Coreus marginatus

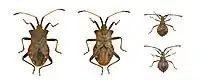
Adult male and nymph shown from dorsal and ventral views

Like other Coreidae the dock bug has an annual life cycle consisting of an egg followed by five successive nymphal instars before becoming an adult. It overwinters as an adult and copulates in the typical heteropteran back-to-back position, laying large brown eggs between late May and early July. The eggs take around 3 to 4 weeks to hatch. The young nymphs will feed on leaves and stems while the older nymphs, like the adults, feed on seeds. The nymphs mature to adults from August onwards.